General Post Office

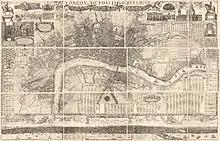
London, Westminster and Southwark in 1682 (map by John Ogilby and William Morgan).

The distribution network was centred on the General Letter Office in London (which was on Threadneedle Street prior to the Great Fire of London, after which it moved first to Bishopsgate and then to Lombard Street in 1678). The incoming post arrived each week on Mondays, Wednesdays and Fridays; it was sorted and stamped: London letters went to the 'windows' where members of the public were able to collect them from the office in person (once they had paid the requisite fee), while 'Country letters' were dispatched along the relevant post road. The outgoing post went on Tuesdays, Thursdays and Saturdays. Postage was payable by the recipient (rather than the sender) and depended on the length of the letter and the distance it had travelled; each individual charge was calculated in London and entered into a book, which went with the letters on the road, indicating the amounts due from each postmaster for the letters delivered into his care. By the 1690s the General Letter Office had opened eight additional 'receiving-houses' in and around Westminster, where senders could submit items (which were then conveyed by letter-carriers to the central office in Lombard Street for sorting and despatch); similar arrangements were also put in place in the larger provincial towns.